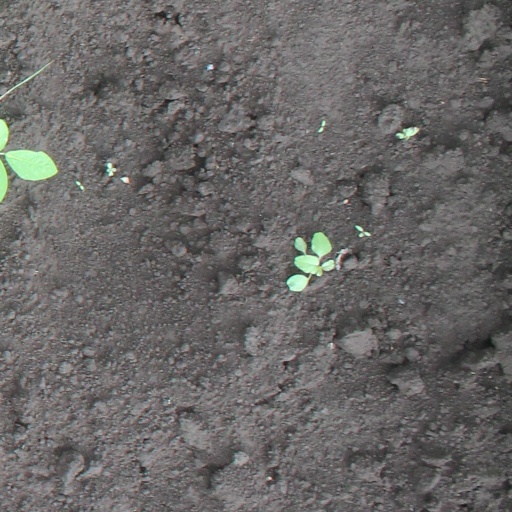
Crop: soybean